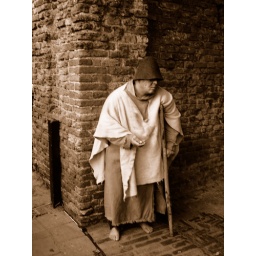
Medieval market by the ruin of the Brederode castle